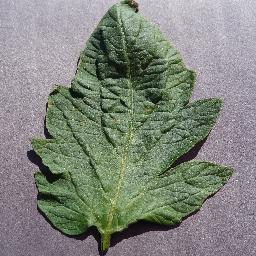
Label: Tomato___Target_Spot